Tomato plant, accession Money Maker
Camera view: tilt-top (135 deg); turntable rotation: 150 degrees
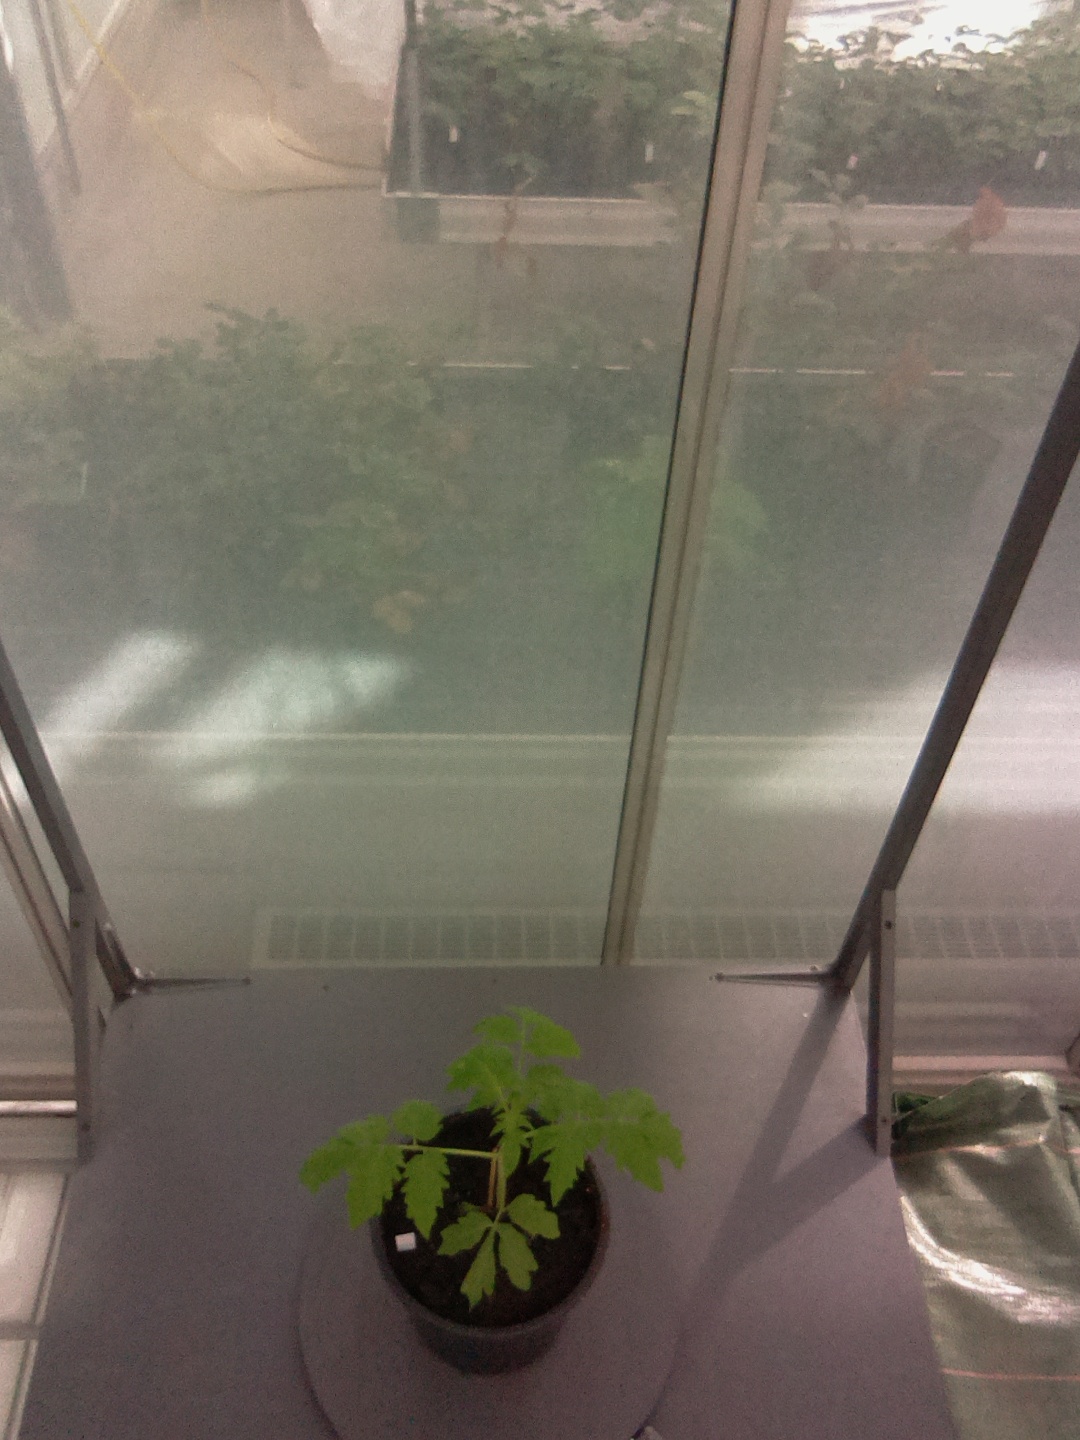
BBCH growth stage 13: 6 of true leaves visible